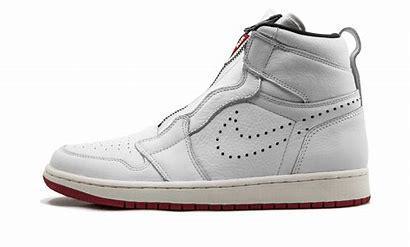
Brand: Jordan
Model: 100